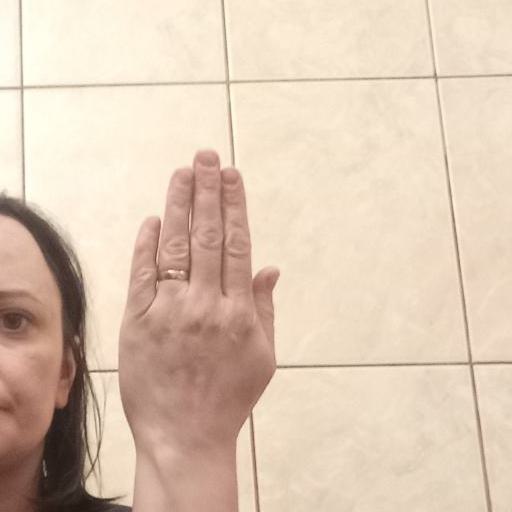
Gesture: stop_inverted